Cass Farm Multiple Property Submission

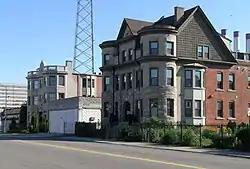
Cass Avenue, north of Alexandrine, in the Willis-Selden Historic District

The Cass Farm MPS is a US multiple property submission to the National Register of Historic Places which was approved on December 1, 1997. The structures included are all located in Midtown, in the Cass Farm area in Detroit, Michigan, USA. The Cass Farm area is defined as occupying the space between Woodward Avenue on the east, the Lodge Freeway on the west, Warren Avenue on the north, and Martin Luther King Jr. Boulevard on the south.